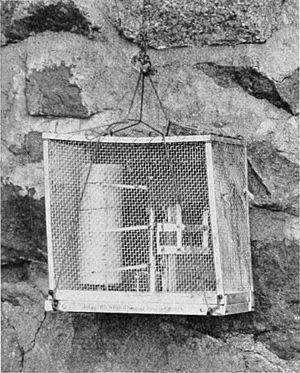
Un météographe ou météorographe est un instrument enregistrant simultanément plusieurs éléments météorologiques sur le même diagramme. Il peut donc remplacer plusieurs autres instruments d'enregistrement individuel, comme le barographe, en les combinant. Ceci était particulièrement important dans le cas des mesures prises par un ballon-sonde avant l'avènement des radiosondages. Le poids était un élément à minimiser et les données de température, de pression et d’humidité prises lors du vol étaient recueillies seulement lors de la récupération du ballon.
Le radiosondage est un procédé de mesures météorologiques in situ. Un ensemble de capteurs mesurant les données pertinentes intégrés à l'intérieur d'un boîtier de quelques centaines de grammes -la radiosonde- s'élève dans l'atmosphère grâce à un ballon en latex. L'ascension dure en général entre une et deux heures et permet de tracer un profil vertical des données mesurées - une coupe de l'atmosphère. La plupart du temps, les sondages sont dits type PTU-vent, car on mesure les données P, T, U, ainsi que le paramètre FF et DD. Parfois on adjoint des capteurs spécifiques.
L’histoire de la météorologie connait trois périodes. Très tôt, durant l'Antiquité, les hommes essaient d'interpréter les phénomènes météorologiques qui rythment leur vie, le plus souvent les considérant comme une volonté des Dieux. Durant cette période, les Chinois sont les premiers à avoir une démarche rigoureuse face aux phénomènes météorologiques : ils effectuent des observations de manière régulière. Les Grecs sont les premiers à adopter une approche d'analyse et d'explication rationnelle. À cette époque, la météorologie regroupe de nombreux domaines comme l'astronomie, la géographie ou encore la sismologie.